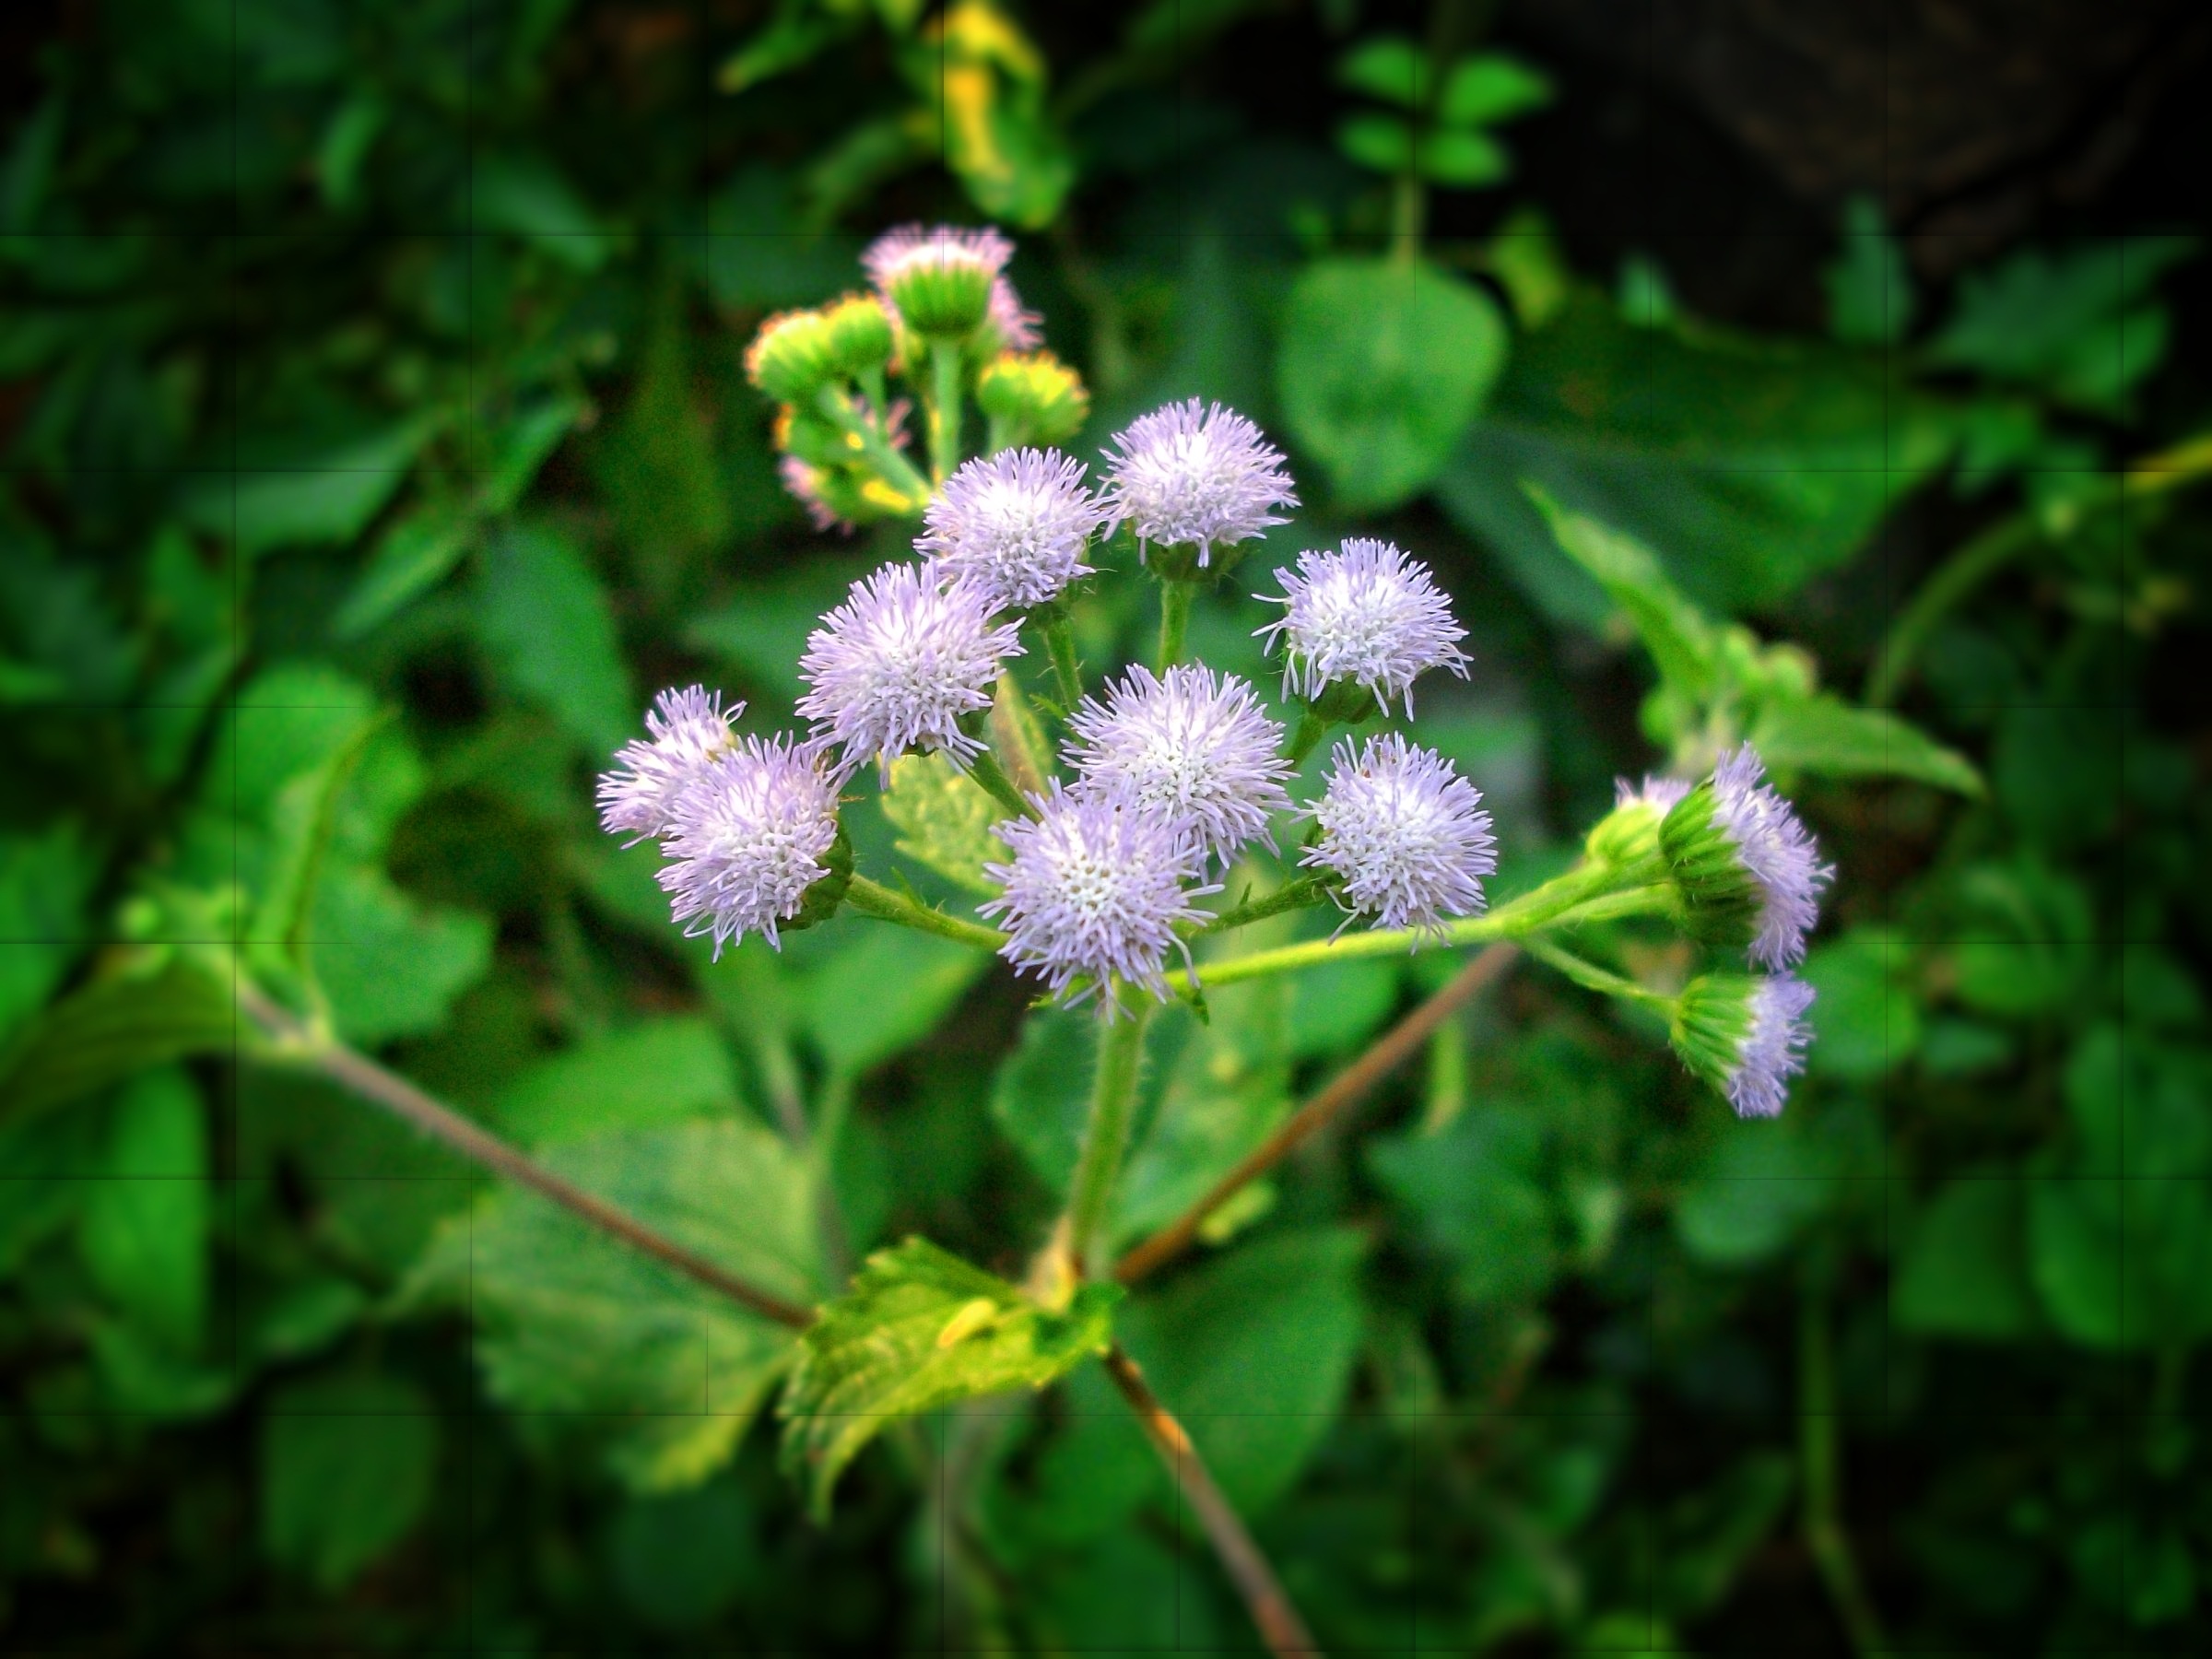
nature, plant, flower, herb, botany, flora, life, wildflower, on, shrub, macro photography, flowering plant, land plant